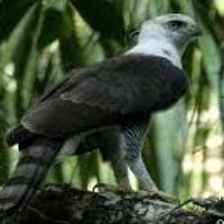
Species: ORNATE HAWK EAGLE
Scientific name: SPIZAETUS ORNATUS